Wesley Eure

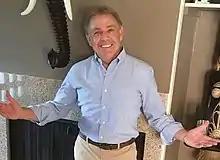
Eure in 2018

Wesley Eure (born Wesley Eure Loper; August 17, 1951) is an American actor, singer, author, producer, director, and educator widely known for his role as Michael Horton on the American soap opera "Days of Our Lives" from 1974 to 1981. During the period 1974 to 1976 he also starred on the popular children's television series "Land of the Lost" as Will Marshall. He later hosted the popular children's game show "Finders Keepers" in 1987 and 1988, and co-created the children's educational television show "Dragon Tales" in 1999. He has also published several books, produced plays and been an organizer and fundraiser for several charities.